Membra Jesu Nostri

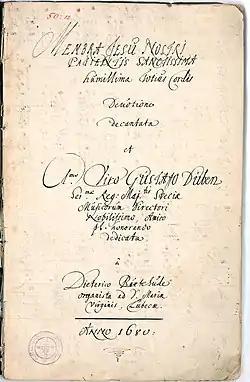
Title page

Membra Jesu nostri, BuxWV 75, is a cycle of seven cantatas composed in 1680 by Dieterich Buxtehude and dedicated to Gustaf Düben. More specifically and fully it is, in Buxtehude's phrase, a "“ decantata,”" or “sung devotion,” titled Membra Jesu nostri patientis sanctissima, which translates from the Latin as "Limbs Most Holy of Our Suffering Jesus". Regarding genre, the cycle consists in seven concerto-aria cantatas, a form that had emerged in Germany in the 1660s. The stanzas of its main text are drawn from the medieval hymn "Salve mundi salutare", also known as the "Rhythmica oratio", formerly ascribed to Bernard of Clairvaux but now thought to be by Arnulf of Leuven. Each cantata addresses a part of Jesus' crucified body: feet, knees, hands, side, breast, heart and face; in each, Biblical words referring to the limb frame verses of the hymn's text.